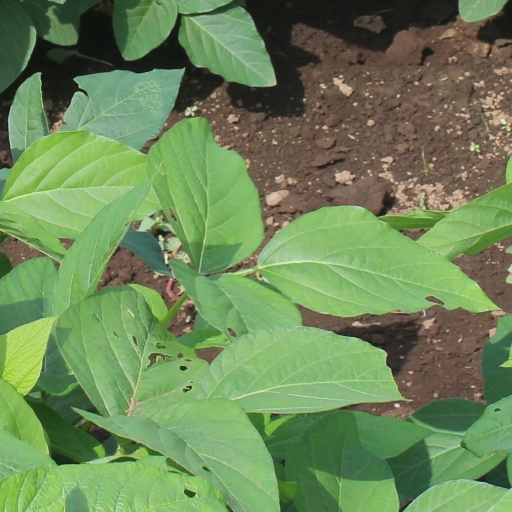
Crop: soybean